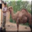
Label: camel